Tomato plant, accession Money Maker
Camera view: horizontal (90 deg, fisheye); turntable rotation: 300 degrees
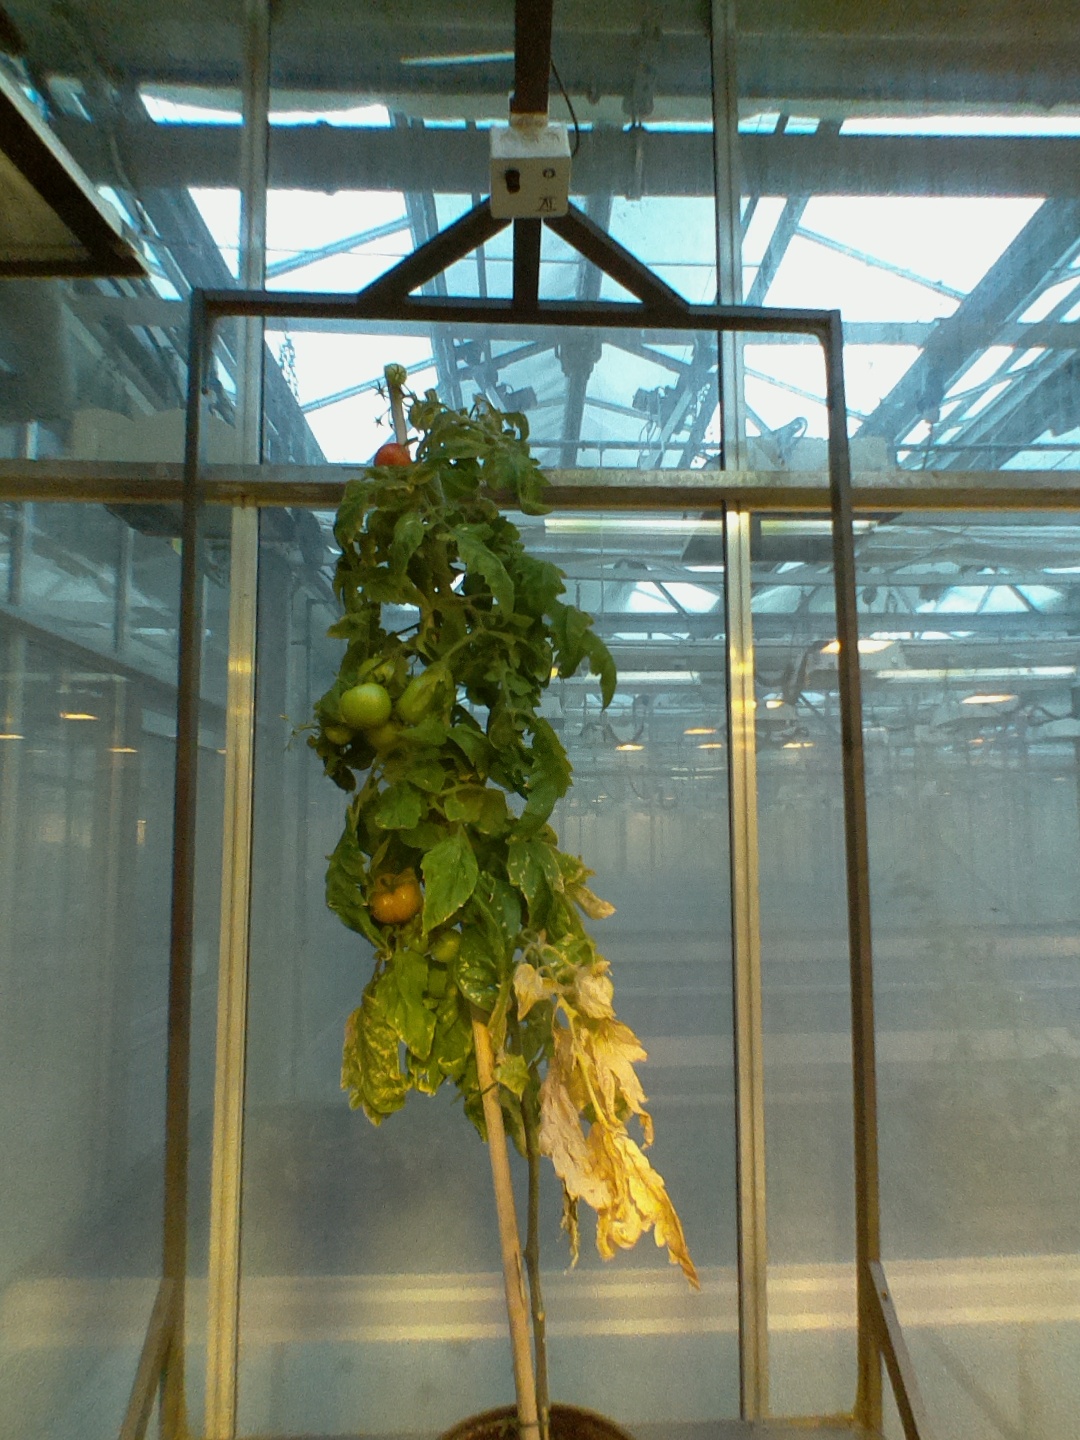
BBCH growth stage 81: 10%-20% of fruits show typical fully ripe color